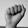
ASL letter: A